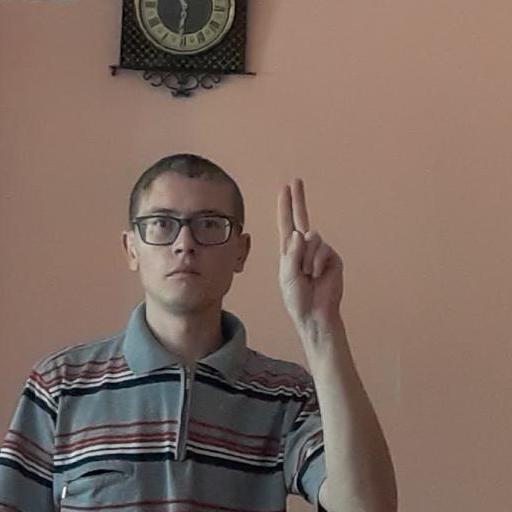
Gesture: two_up